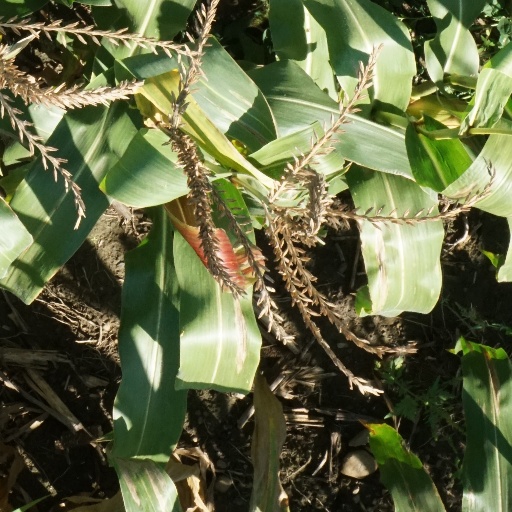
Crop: maize; corn